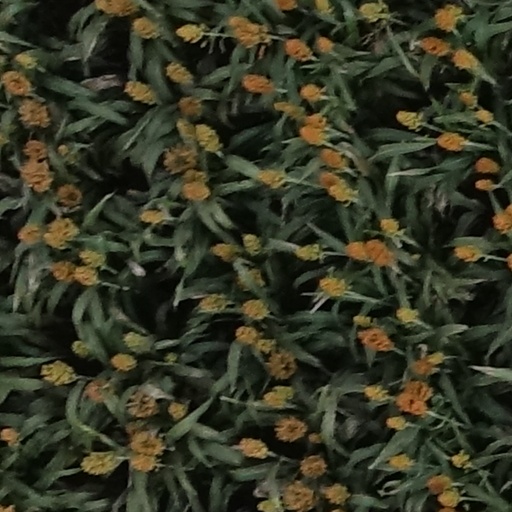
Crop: sorghum